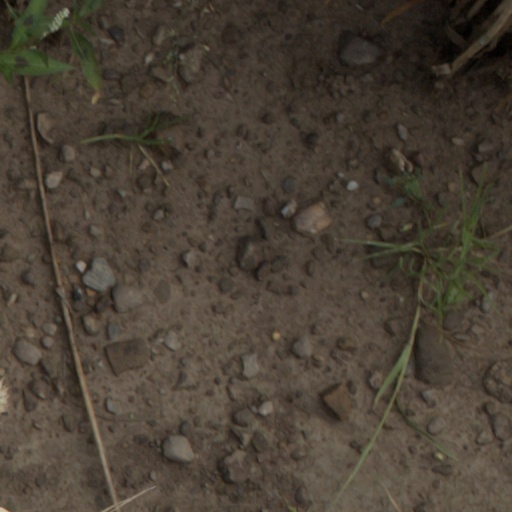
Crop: wheat